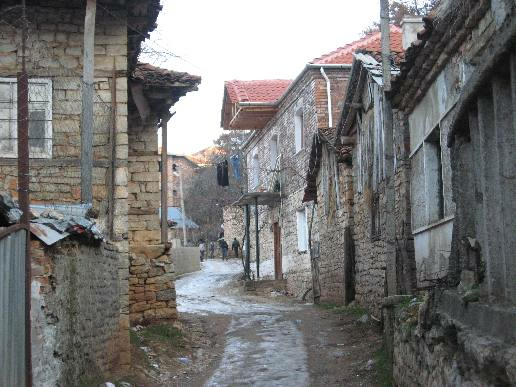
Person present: No